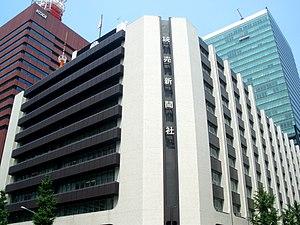
Yomiuri shinbun, ou Yomiuri shimbun, est un journal japonais de tendance conservatrice, à tendance protectionniste, considéré comme le quotidien le plus vendu au monde, dans sa diffusion imprimée sur papier.
Tokyo est la plus peuplée des 47 préfectures du Japon. Il y a à Tokyo 47 bâtiments et structures d'une hauteur supérieure à 180 m. La plus haute construction de la préfecture est le Tokyo Skytree, tour à treillis de 634 m de haut, achevée en 2012. C'est également la construction la plus élevée au Japon, la plus haute tour du monde et la deuxième plus haute structure autoportante au monde. Le plus haut bâtiment et troisième plus haute construction à Tokyo est la Midtown Tower, de 248 m de haut, achevée en 2007. Le deuxième plus haut bâtiment de la préfecture est celui du siège du gouvernement métropolitain de Tokyo, qui compte 48 étages et fait 243 m de haut. En tout, sur les 25 plus hauts bâtiments et constructions du Japon, 17 se trouvent à Tokyo.